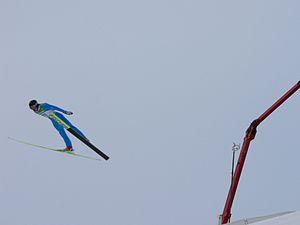
Nicolas Bal, né à Saint-Martin-d'Hères le 2 juin 1978, est un skieur français spécialiste du combiné nordique. Il gagne une médaille de bronze par équipe aux Jeux olympiques d'hiver de 1998 à Nagano.